Shin-ichiro Miki

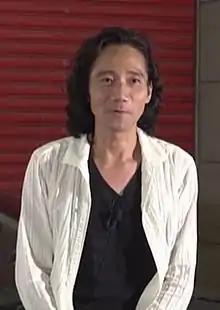
Miki in 2020

is a Japanese voice actor from Tokyo. He is a member of 81 Produce.